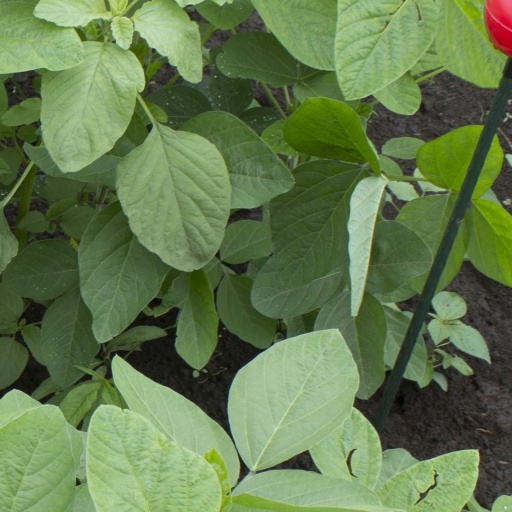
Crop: soybean